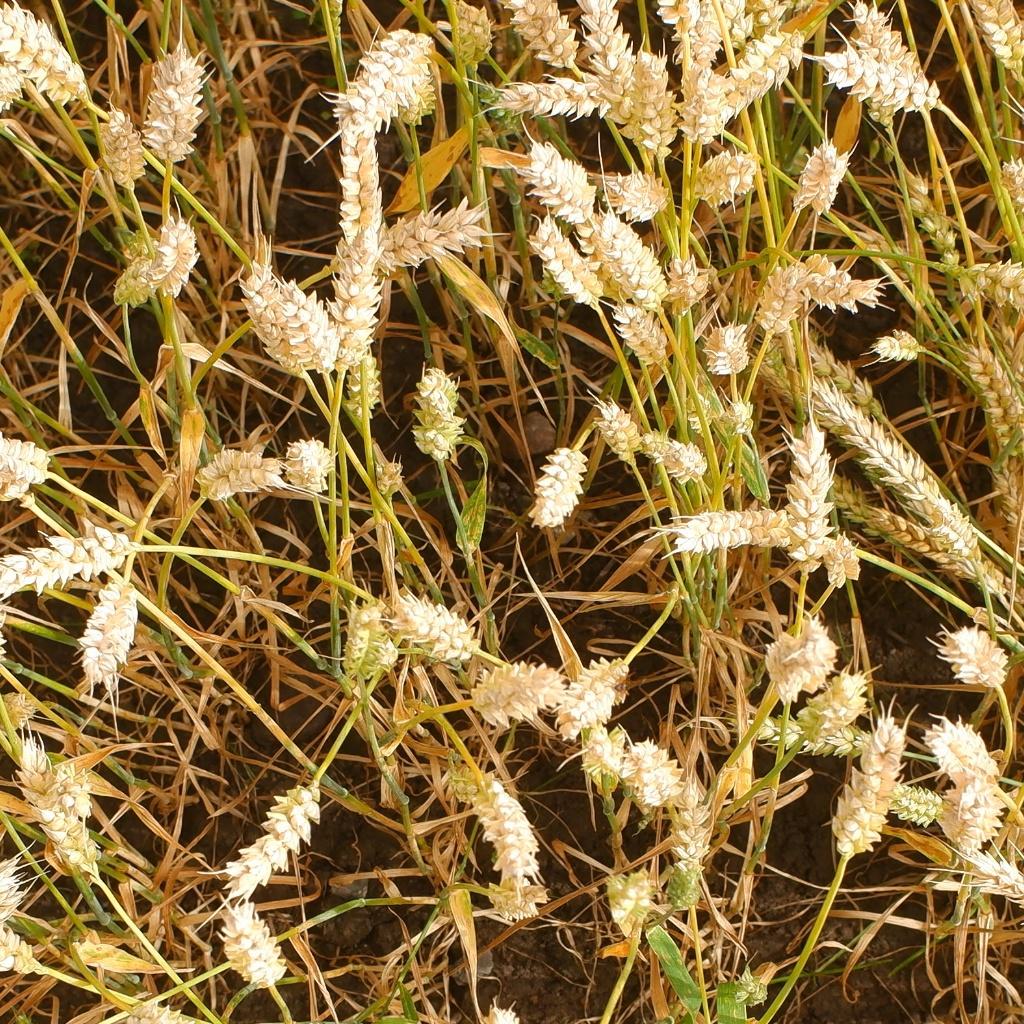
Country: Norway
Location: NMBU
Wheat development stage: Filling